Prince Mihailo Monument

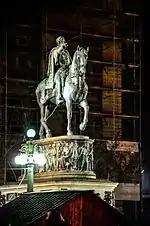
Monument at night

Enrico Pazzi was influenced by two Renaissance monuments from Florence, where he lived: Equestrian Monument of Cosimo I and Equestrian Monument of Ferdinando I. Both were designed by Giambologna with the former being built in 1594 on the Piazza della Signoria, while the later was erected in 1608 on the Piazza della Santissima Annunziata. Both are, however, influenced by the most famous surviving Roman equestrian statue, Equestrian Statue of Marcus Aurelius, sculptured in c175, which became the blueprint for representations of heroes and winners (Justinian, Gattamelata, Henry IV, Peter the Great).